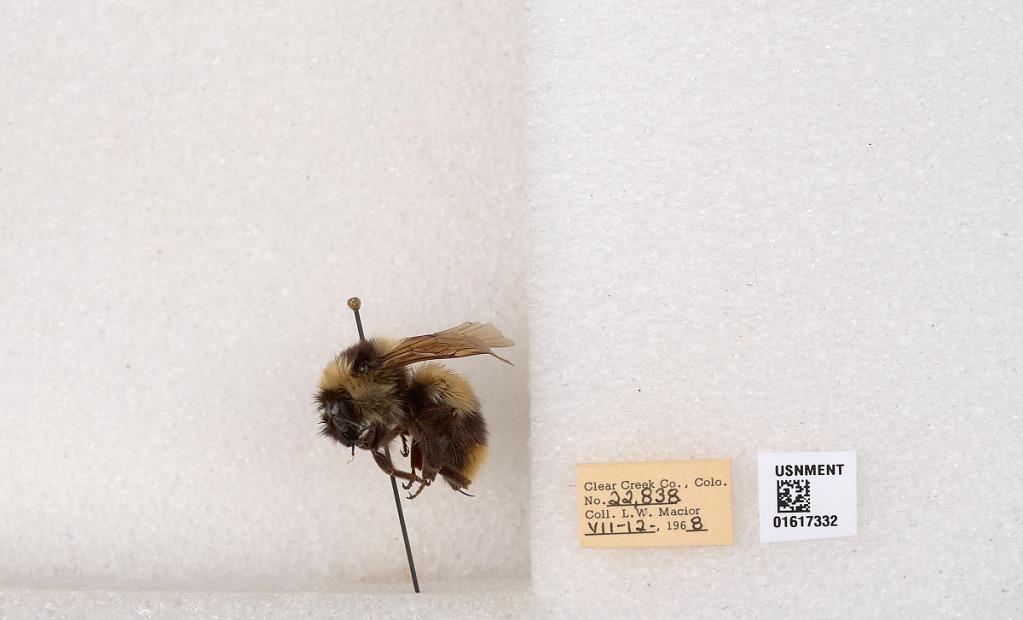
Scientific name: Bombus kirbyellus
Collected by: L. Macior
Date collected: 1968-7-12
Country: United States
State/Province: Colorado
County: Clear Creek
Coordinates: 39.6891, -105.644